Jade Barbosa

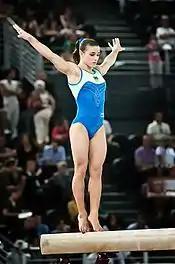
Barbosa in Rome on July 5, 2008

In June, Barbosa won the silver medal in the all-around at the Brazilian National Championships, behind Ana Claudia Silva and ahead of Hypólito. She also won gold medals on beam, vault and floor exercise. Later in the same month, Barbosa was the all-around champion at the Vitaly Scherbo International Gymnastics Cup, where Brazil also won a team gold medal.